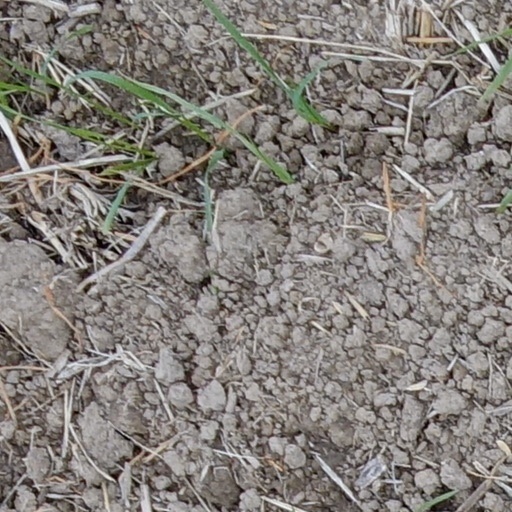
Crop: wheat